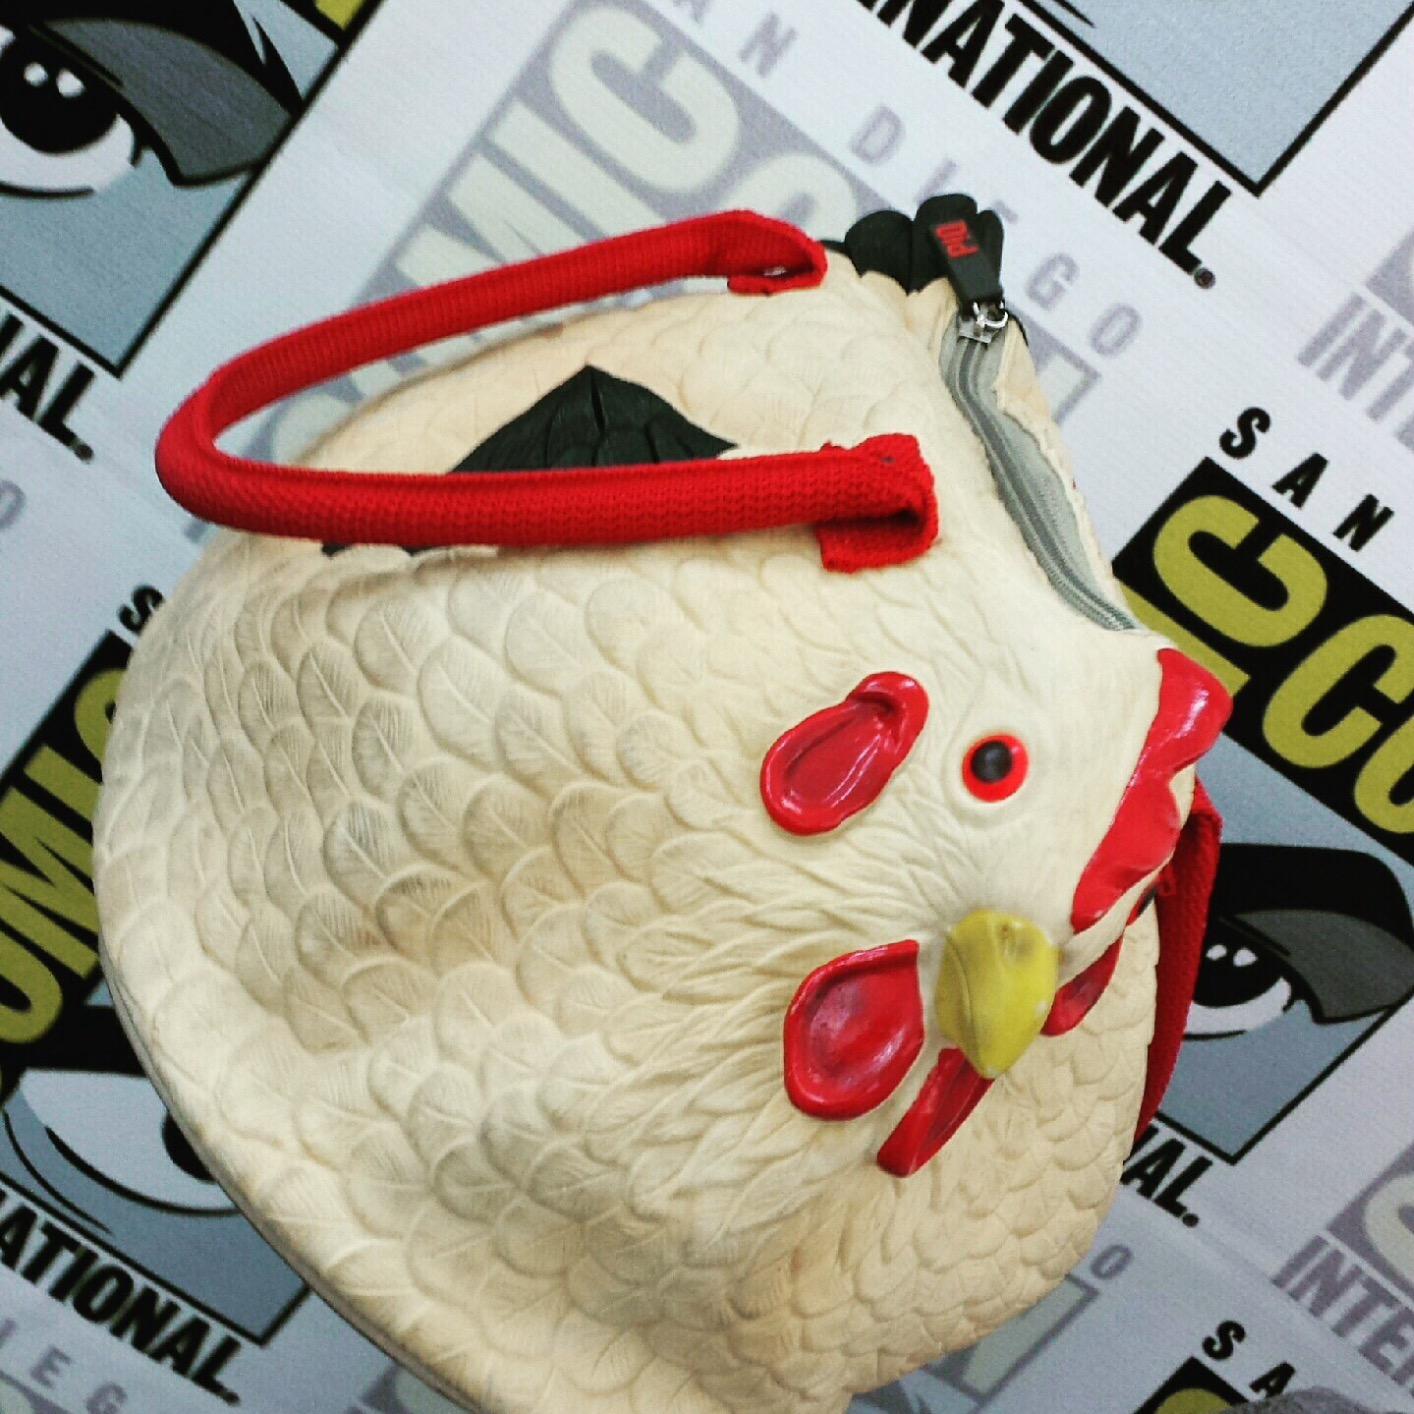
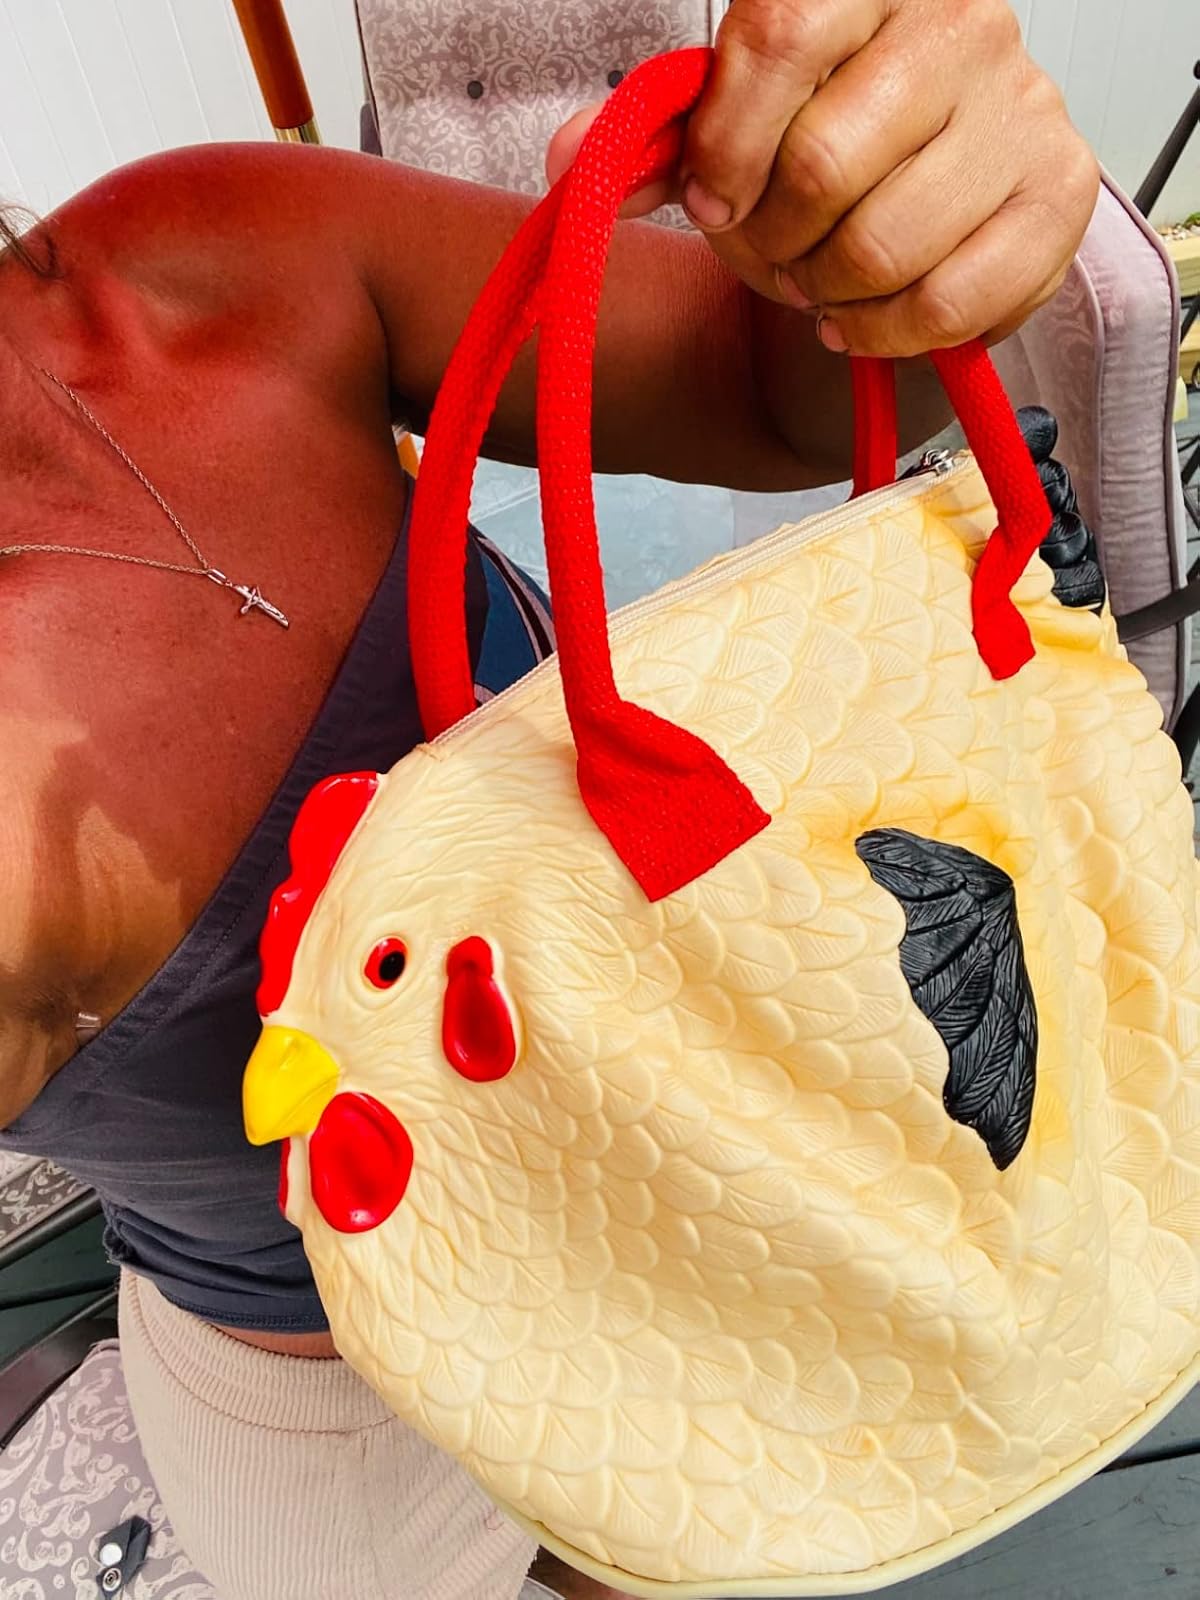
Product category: accessories_handbag
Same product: yes